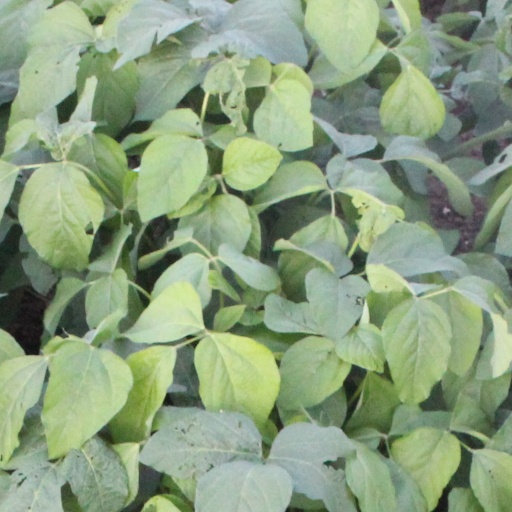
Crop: soybean